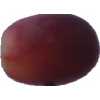
Label: pink_grape